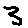
Label: 3